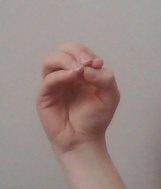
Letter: ha